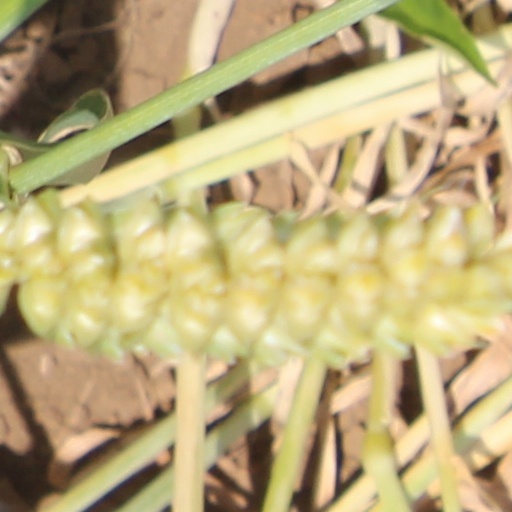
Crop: wheat